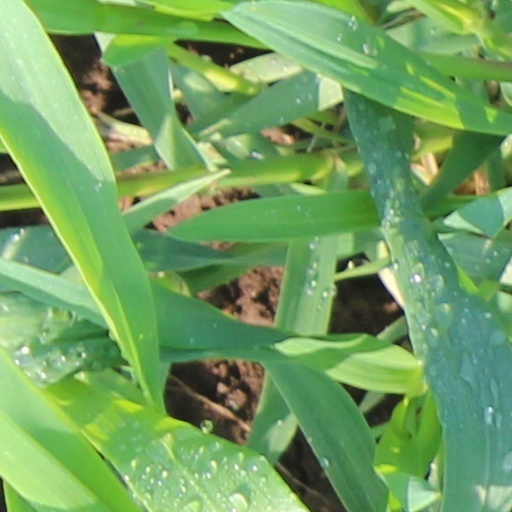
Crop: wheat